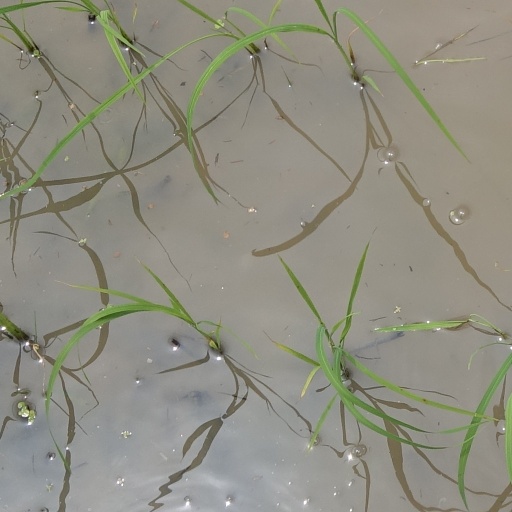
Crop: rice